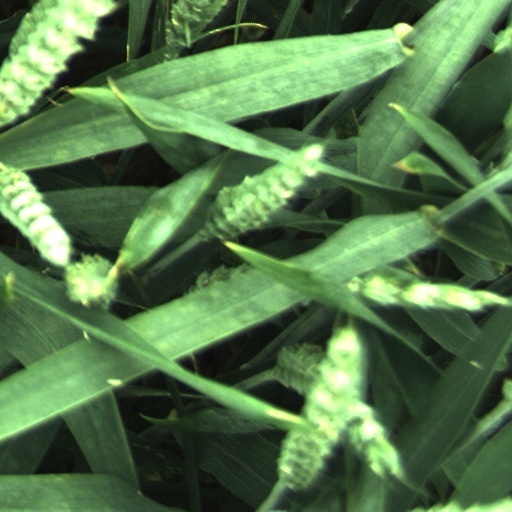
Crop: wheat